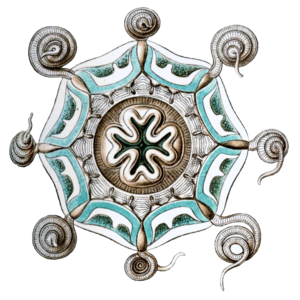
Aeginura est un genre de narcoméduses de la famille des Aeginidae.